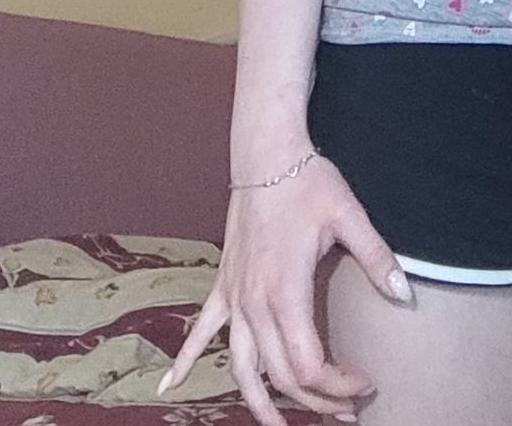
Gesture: no_gesture